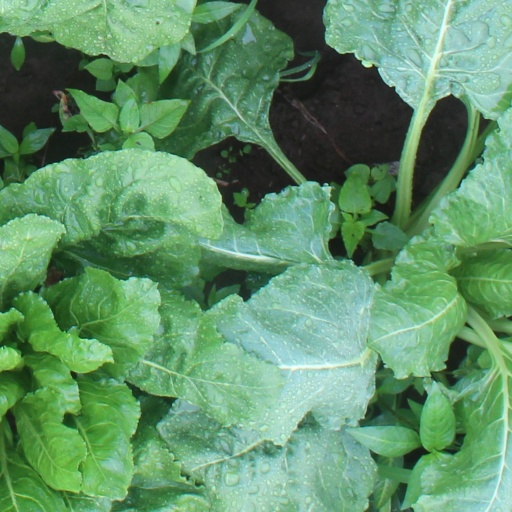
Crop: sugar beet